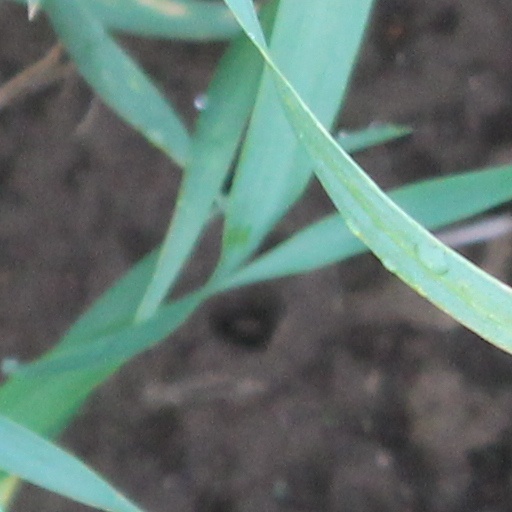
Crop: wheat